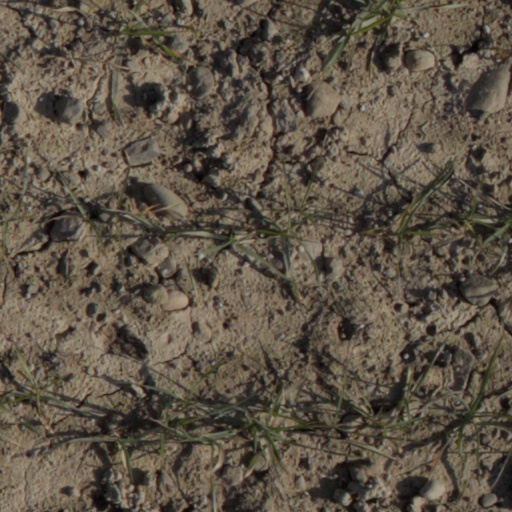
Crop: wheat